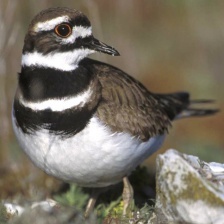
Species: KILLDEAR
Scientific name: CHARADRIUS VOCIFERUS